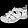
Label: Sandal